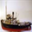
Label: ship